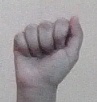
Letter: saad